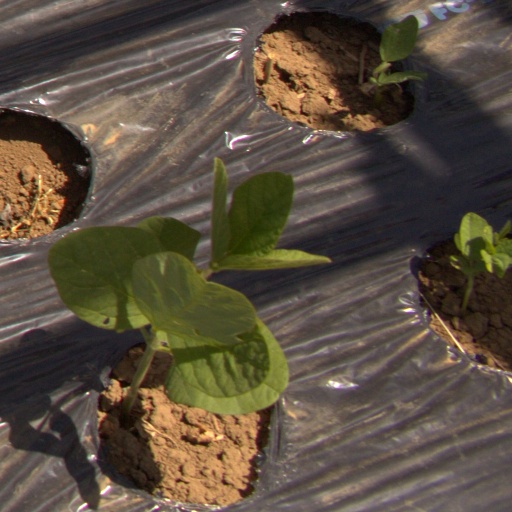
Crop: Jerusalem artichoke